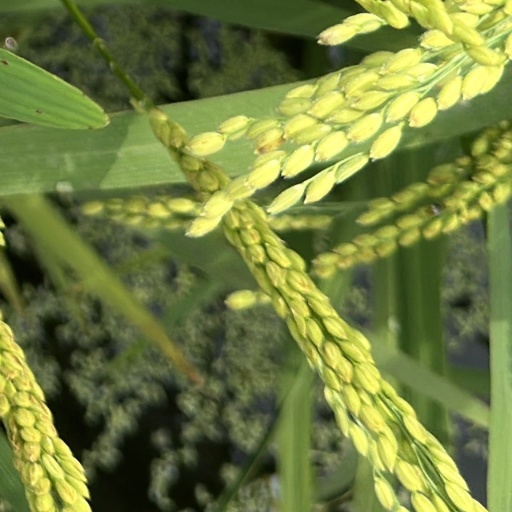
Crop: rice